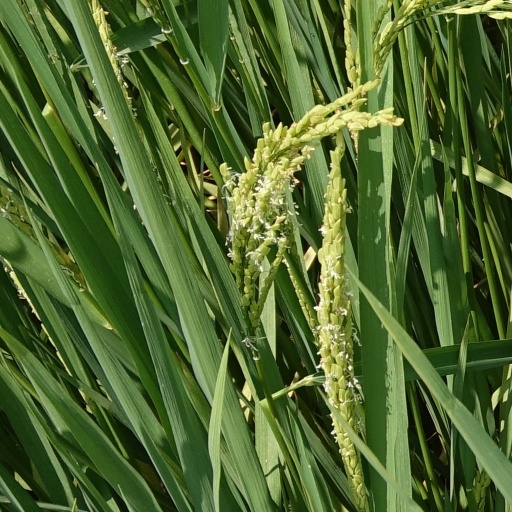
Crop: rice